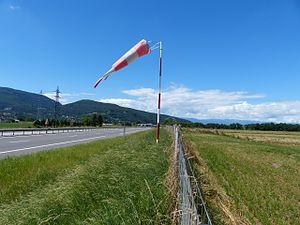
Manche à air J7 au bord de l'A40, à Arthaz-Pont-Notre-Dame
Dans le domaine routier, une balise est un dispositif implanté pour guider les usagers ou leur signaler un risque particulier, ponctuel ou linéaire, sur un itinéraire traité de façon homogène.
Une manche à air, outre son utilisation sur les aérodromes ou aéroports, est aussi une balise routière, codée J7 en France, qui a pour objet de mettre en évidence la force et la direction d'un vent susceptible de surprendre l'usager d'une route.